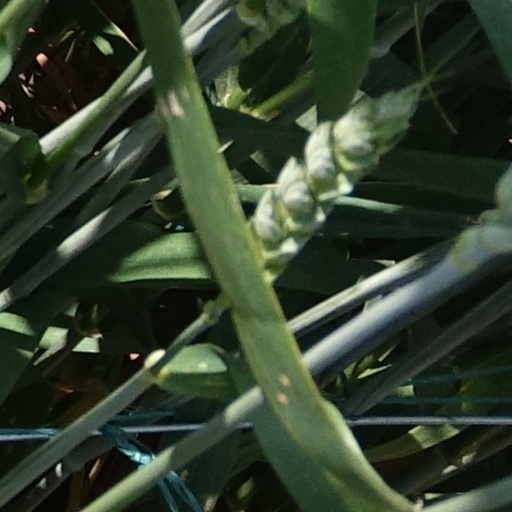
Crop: wheat